Plastic extrusion

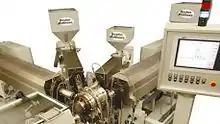
5 :5 Layer co-extrusion of cosmetic "squeeze" tube

Multi-layer tubing applications are also ever present within the automotive industry, plumbing & heating industry and packaging industry.